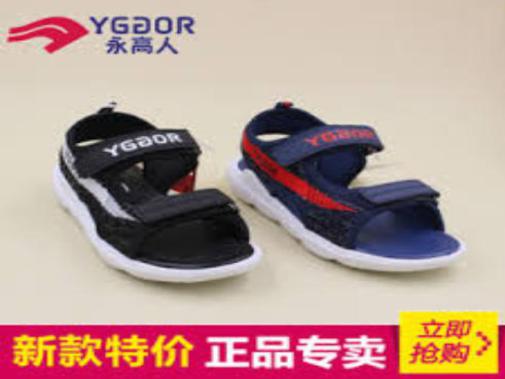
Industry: Sports